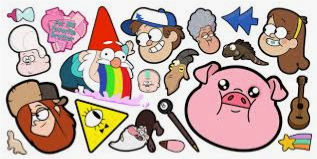
Portrait style: Cartoon Portrait